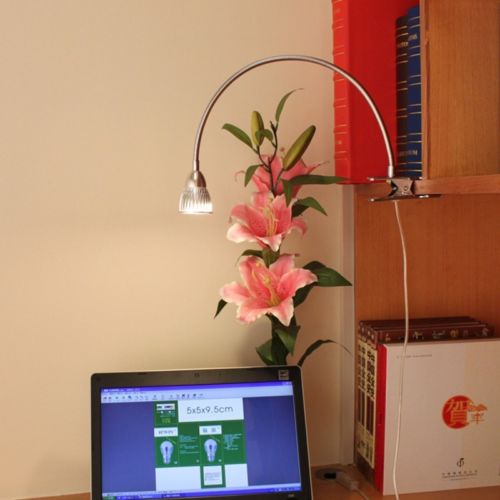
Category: lamp